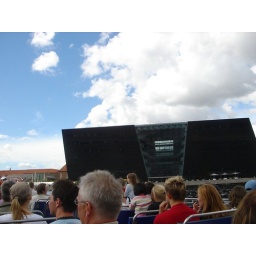
I think that weird building is a library in Denmark